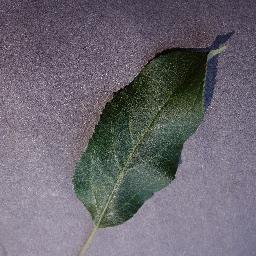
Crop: apple
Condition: healthy